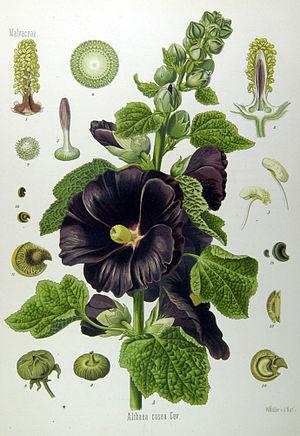
Planche botanique n° I-19 de l'""Atlas des Plantes médicinales de Köhler en images réalistes avec brèves notes explicatives"" consacrée à la rose trémière.